Georgia (country)

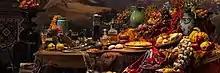
Rather than serving food in courses, traditional "supras" often present all that a host has to offer.

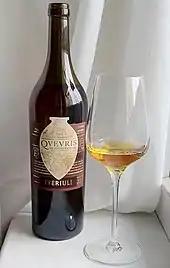
Rkatsiteli "kvevri" wine in a glass. Wine-making is a traditional component of the Georgian economy.

The landscape within the nation's boundaries is quite varied. Western Georgia's landscape ranges from low-land marsh-forests, swamps, and temperate rainforests to eternal snows and glaciers, while the eastern part of the country even contains a small segment of semi-arid plains.